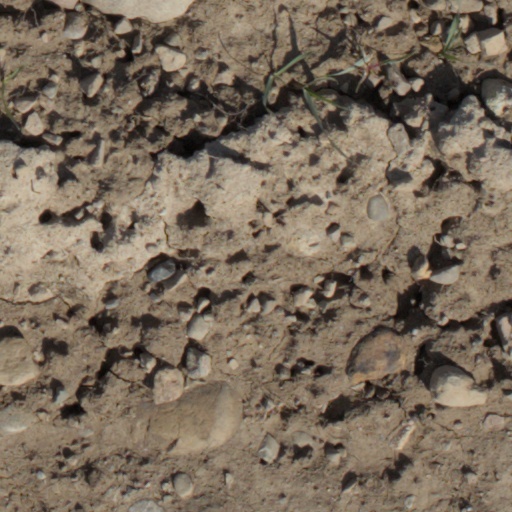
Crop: wheat